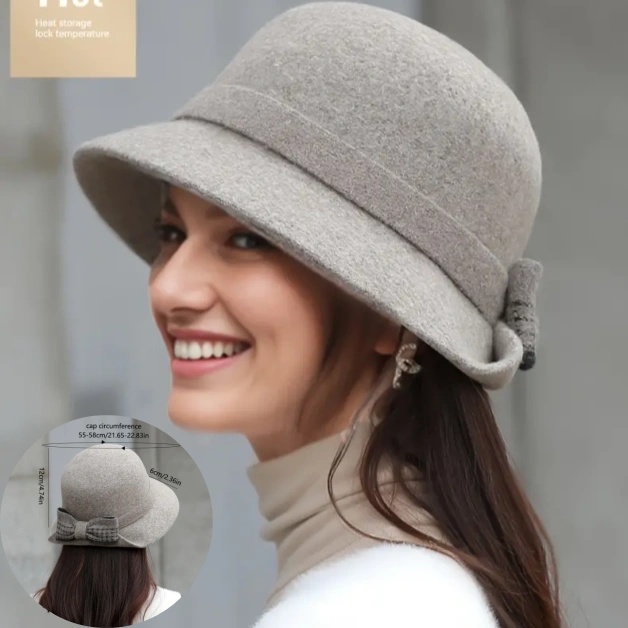
💥50% REDUCERE💥2024 Pălărie din pâslă de lână pură de înaltă calitate pentru femei, la modă retro elegantă
Brand: zitmayoo
Category: Apparel & Accessories > Clothing Accessories > Hats > Bowler Hats